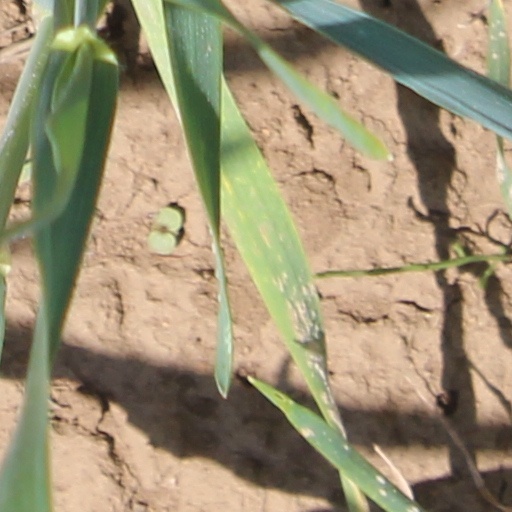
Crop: wheat